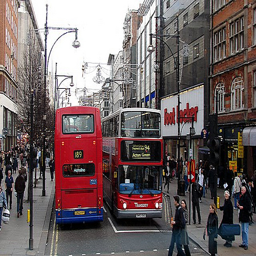
Two double decker buses driving down the street.
Two double decker buses passing each other on the street
A London street is crowded with buses and people.
A couple of double decker buses driving down a street.
A busy down town area in a city.